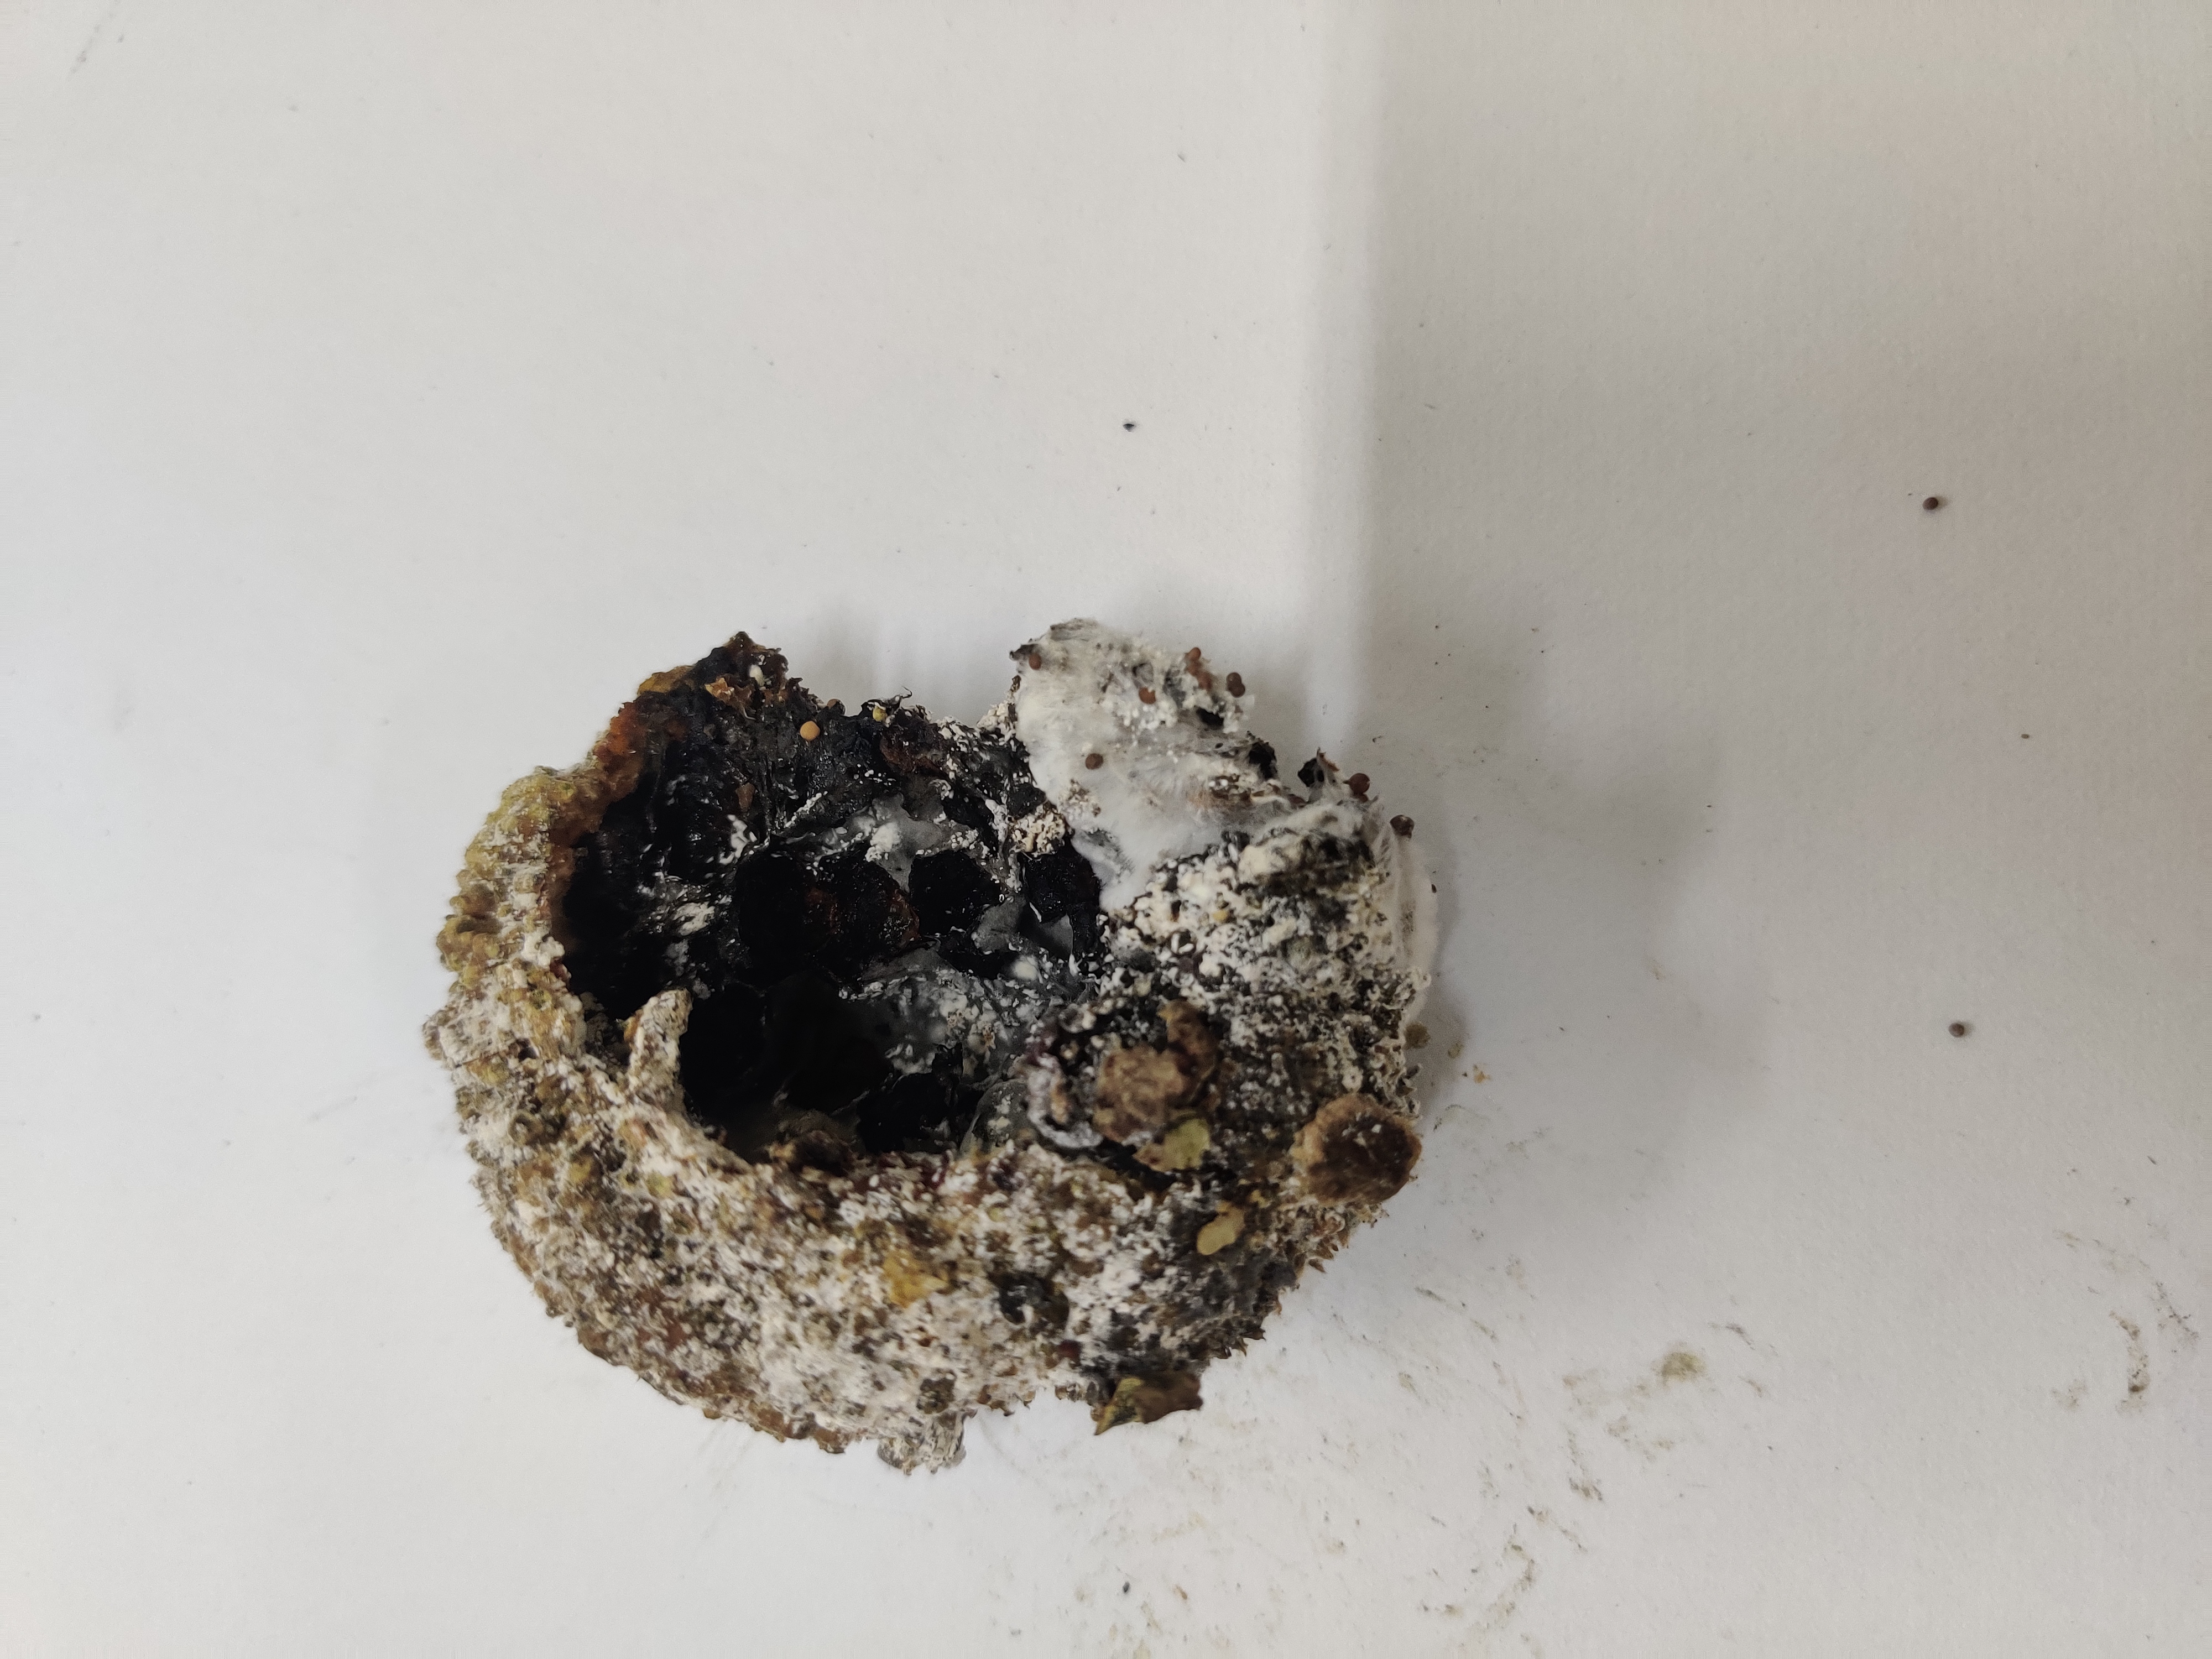
Crop: Spiny Gourd
Condition: Damaged